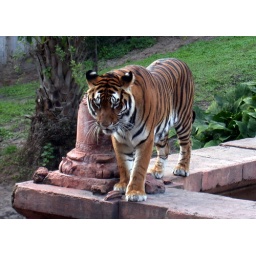
A tiger looks down from a high wall in his enclosure at Disney's Animal Kingdom.